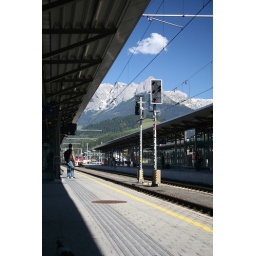
The train station at Bischofshofen, Austria, with the mountains in the background.